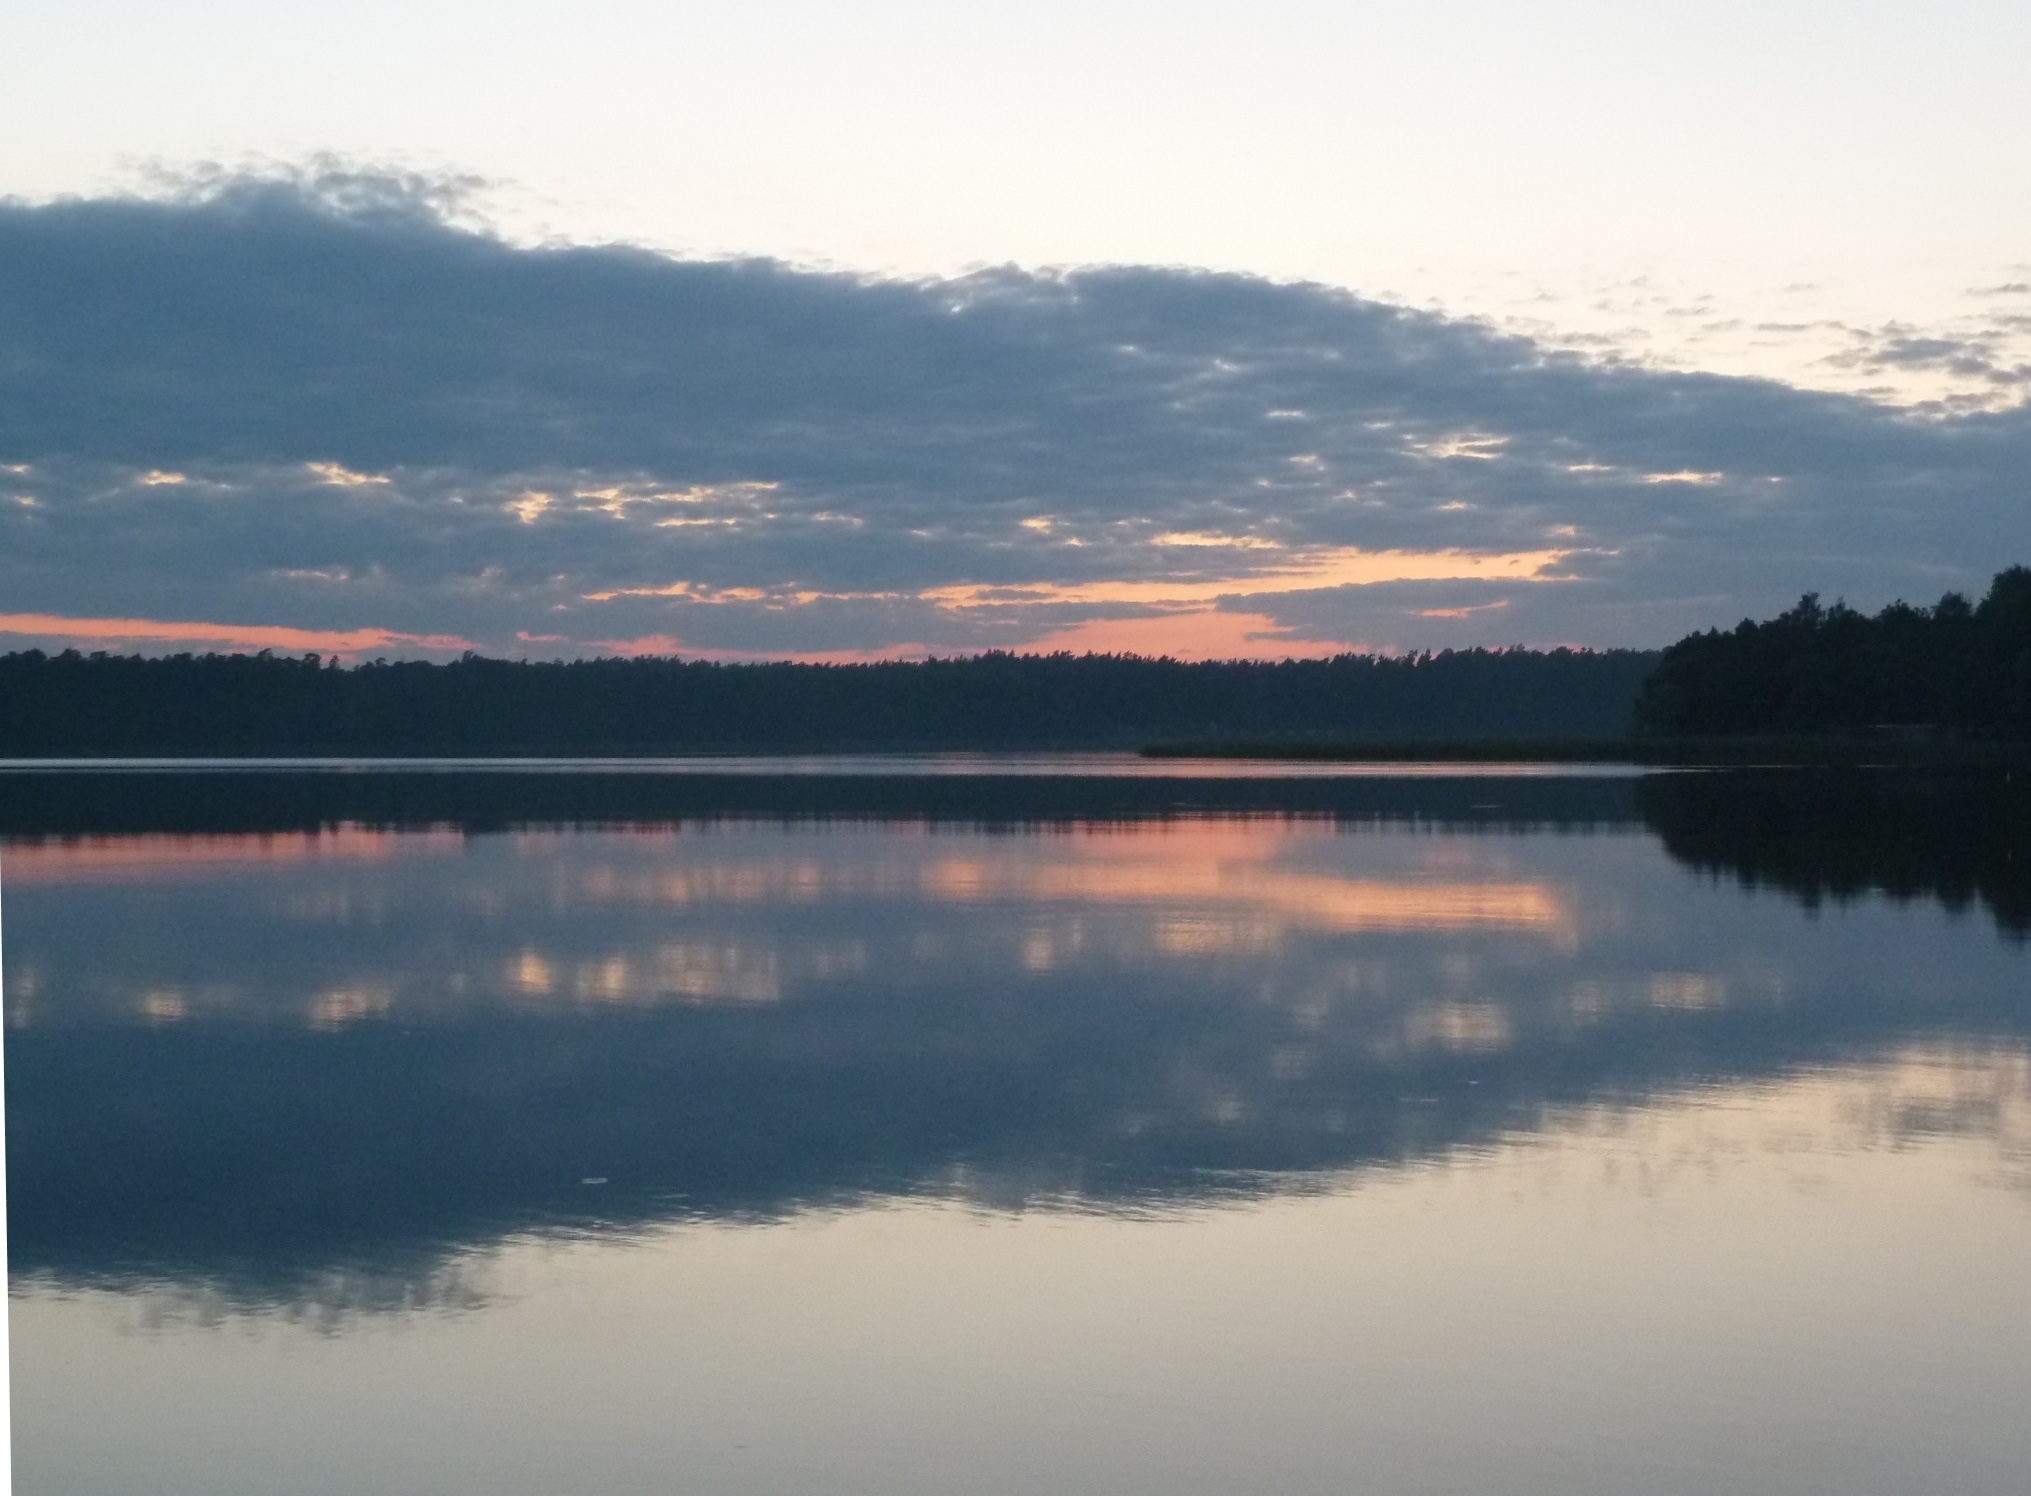
sea, water, nature, horizon, mountain, cloud, sky, sunrise, sunset, morning, lake, dawn, river, summer, dusk, evening, reflection, reservoir, body of water, poland, loch, evening light, atmospheric phenomenon